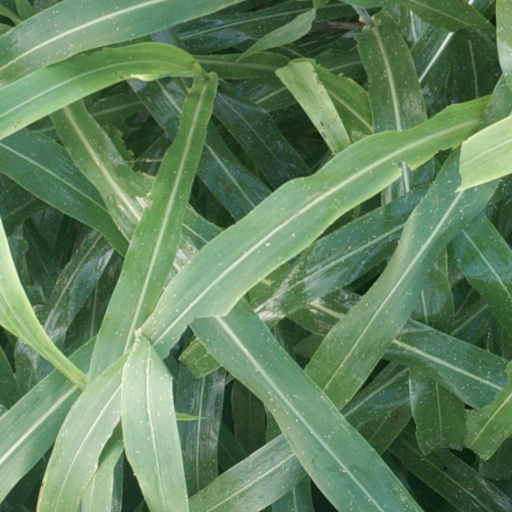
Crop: sorghum